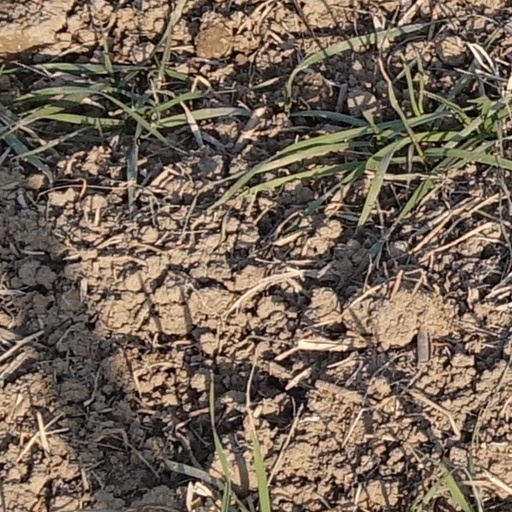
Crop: wheat